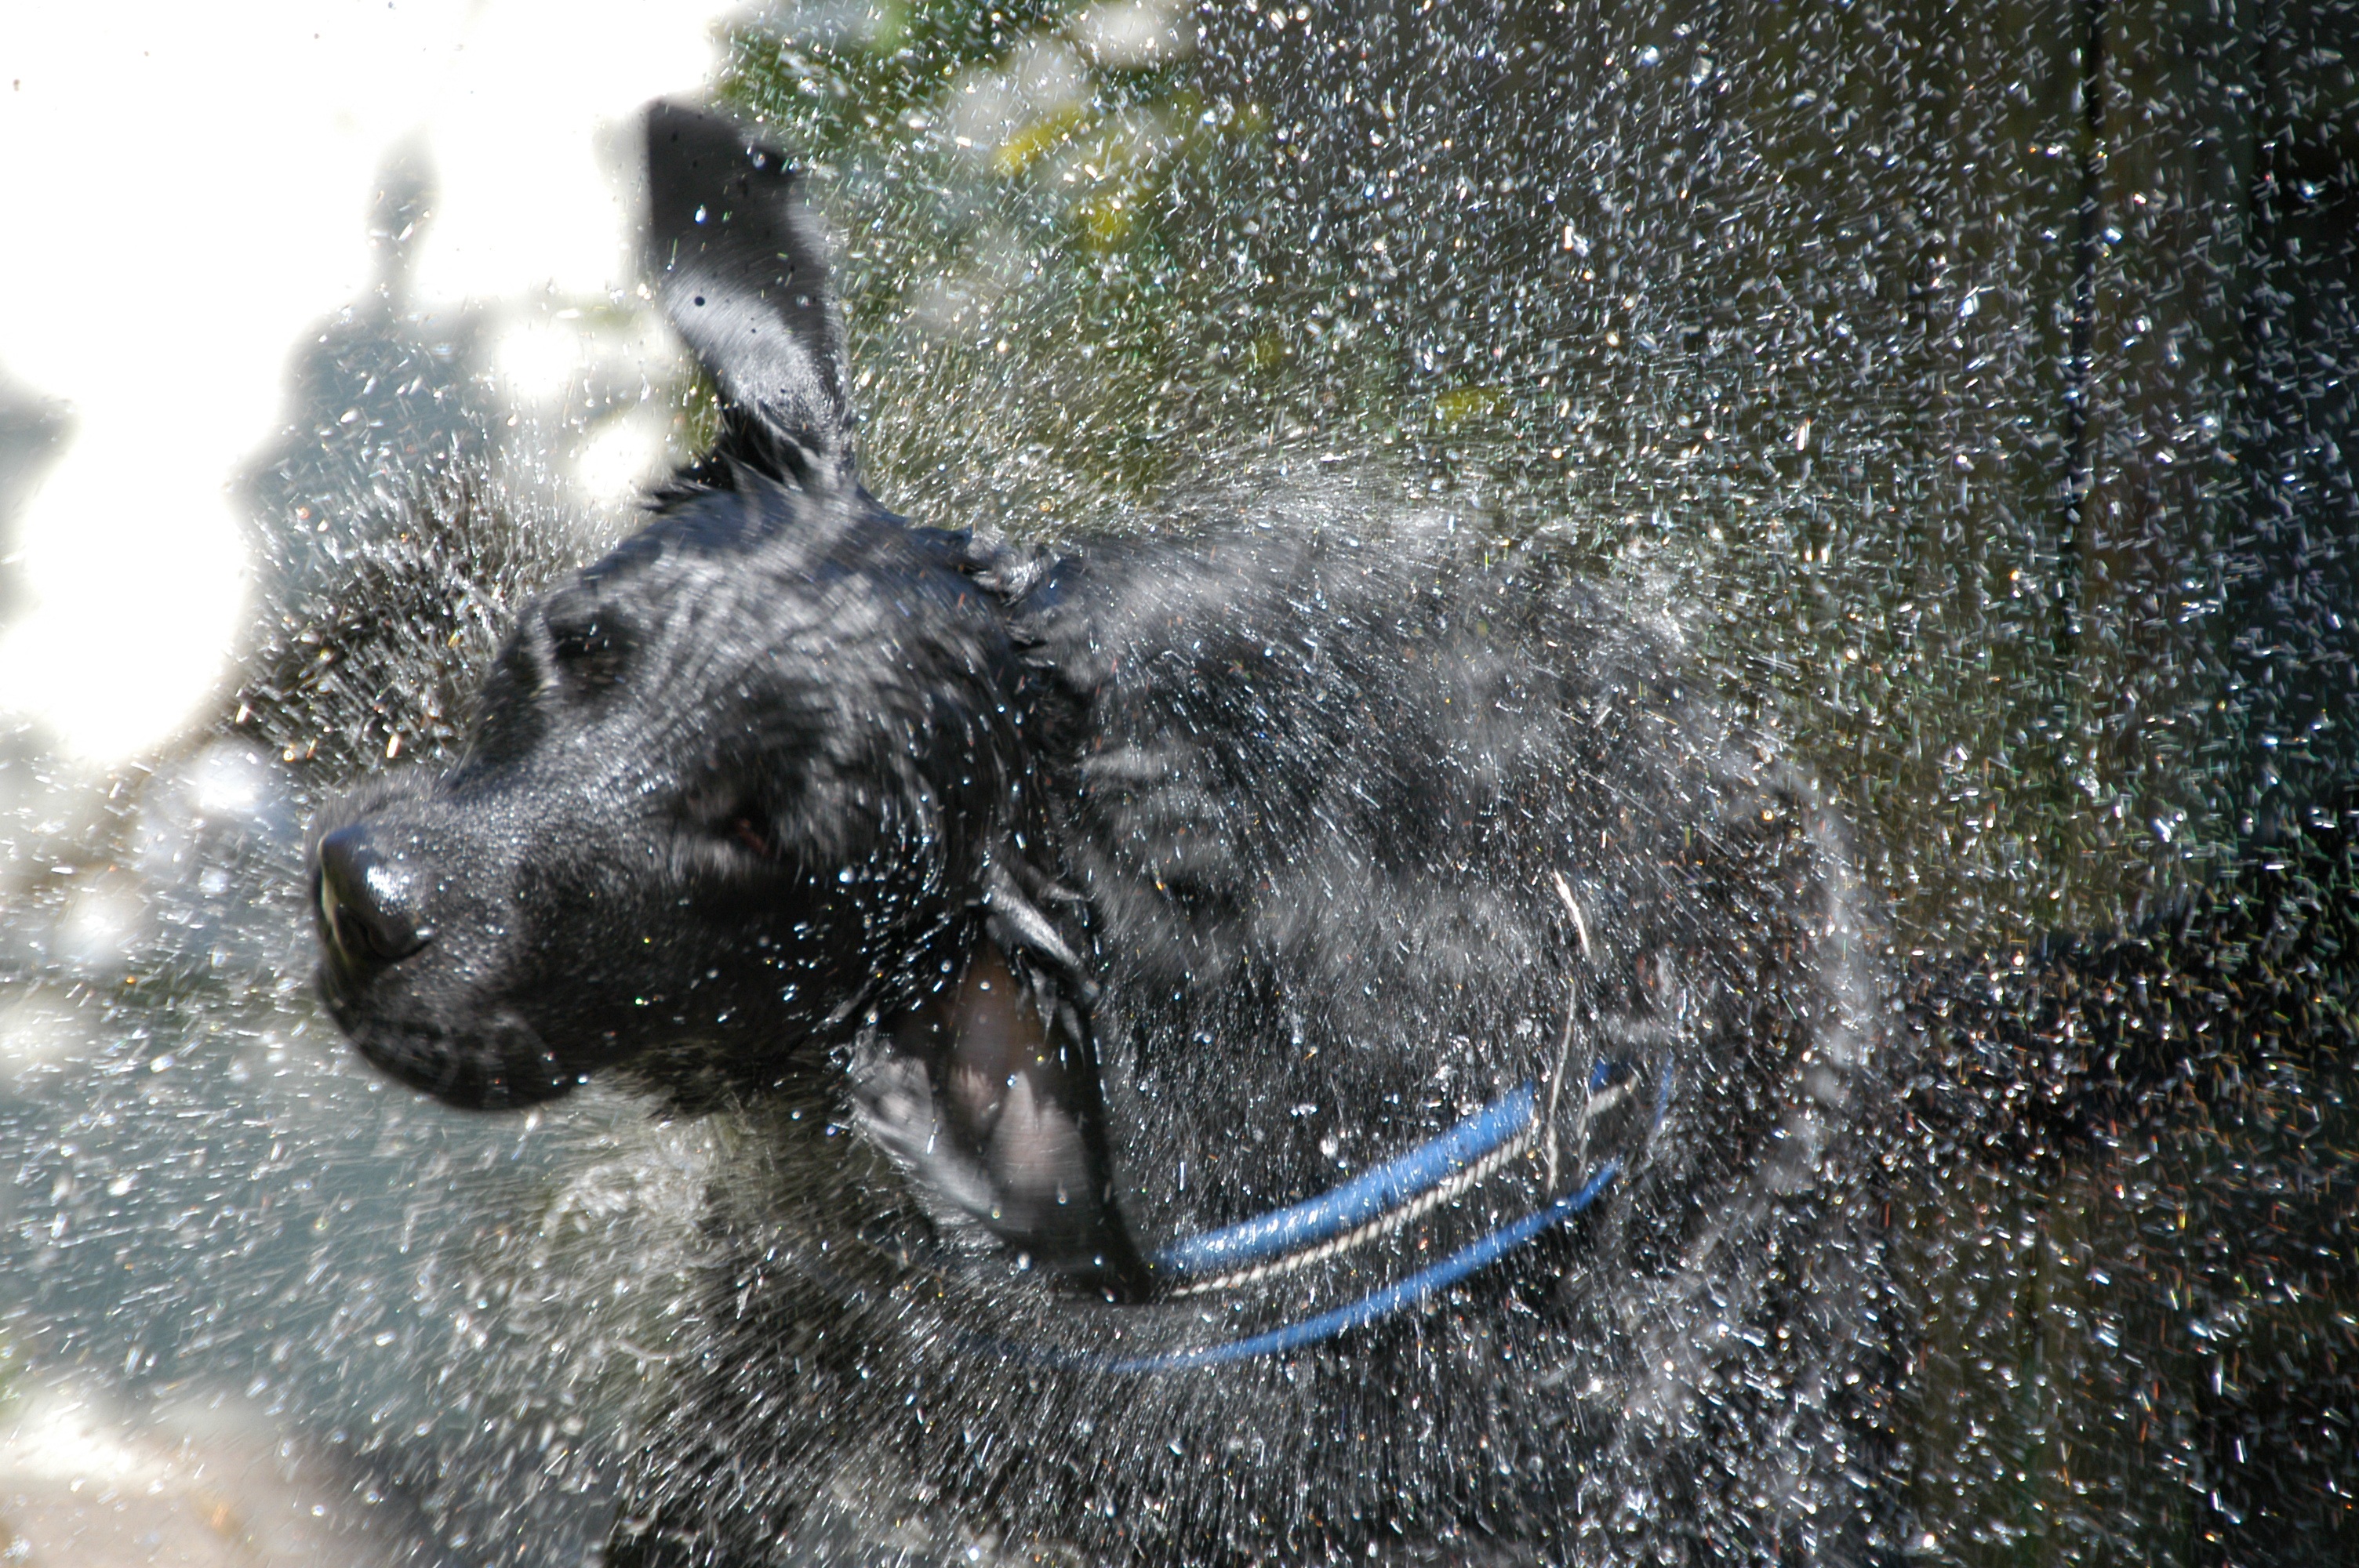
water, snow, wet, dog, mammal, drip, hybrid, vertebrate, refreshment, shake, cooling, inject, dog like mammal, laundry day, labrador flat